Heckington

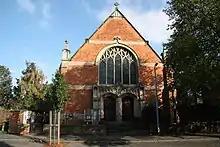
Heckington Methodist Church

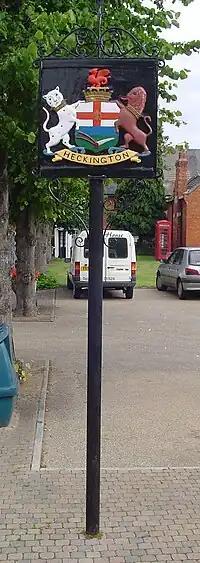
Village Sign in Heckington

Heckington Grade I listed Anglican parish church is dedicated to St Andrew. It is of cruciform plan and in a complete Decorated style. The original 14th-century church was acquired by Bardney Abbey in 1345, and subsequently a new chancel was built by vicar Richard de Potesgrave, chaplain to Edward III. Potesgrave's damaged effigy is within the church; other memorials include brasses to John Cawdron (d. 1438), and William Cawdron "baylyf of Hekington" and his two wives. The steeple is from 1360 to 1370; it was rebuilt in 1888 as part of a restoration, after a previous church restoration of 1867. Over the south porch are the arms of Edward the Confessor, adopted by Richard II in 1380. The tall spire of the church reaches high.